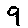
Label: 9